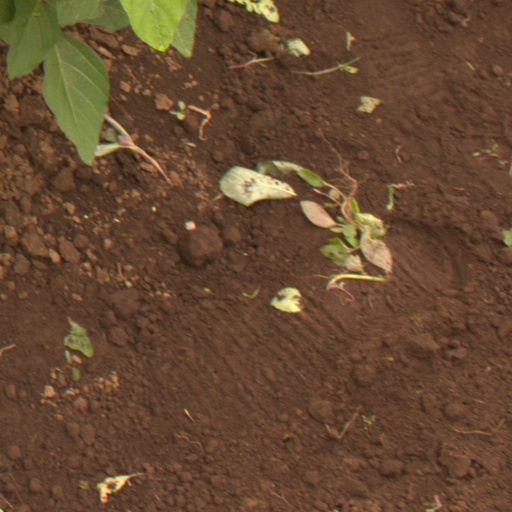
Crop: soybean